Erik Voorhees

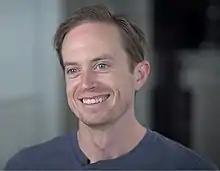
Voorhees interviewed by Reason TV in 2021

Erik Tristan Voorhees is an American cryptocurrency entrepreneur and founder of the cryptocurrency exchange ShapeShift as well as Venice AI. He also co-founded Satoshi Dice and was the Director of Marketing at BitInstant. He has been referred to as a crypto-libertarian and has advocated for "the separation of money and state."